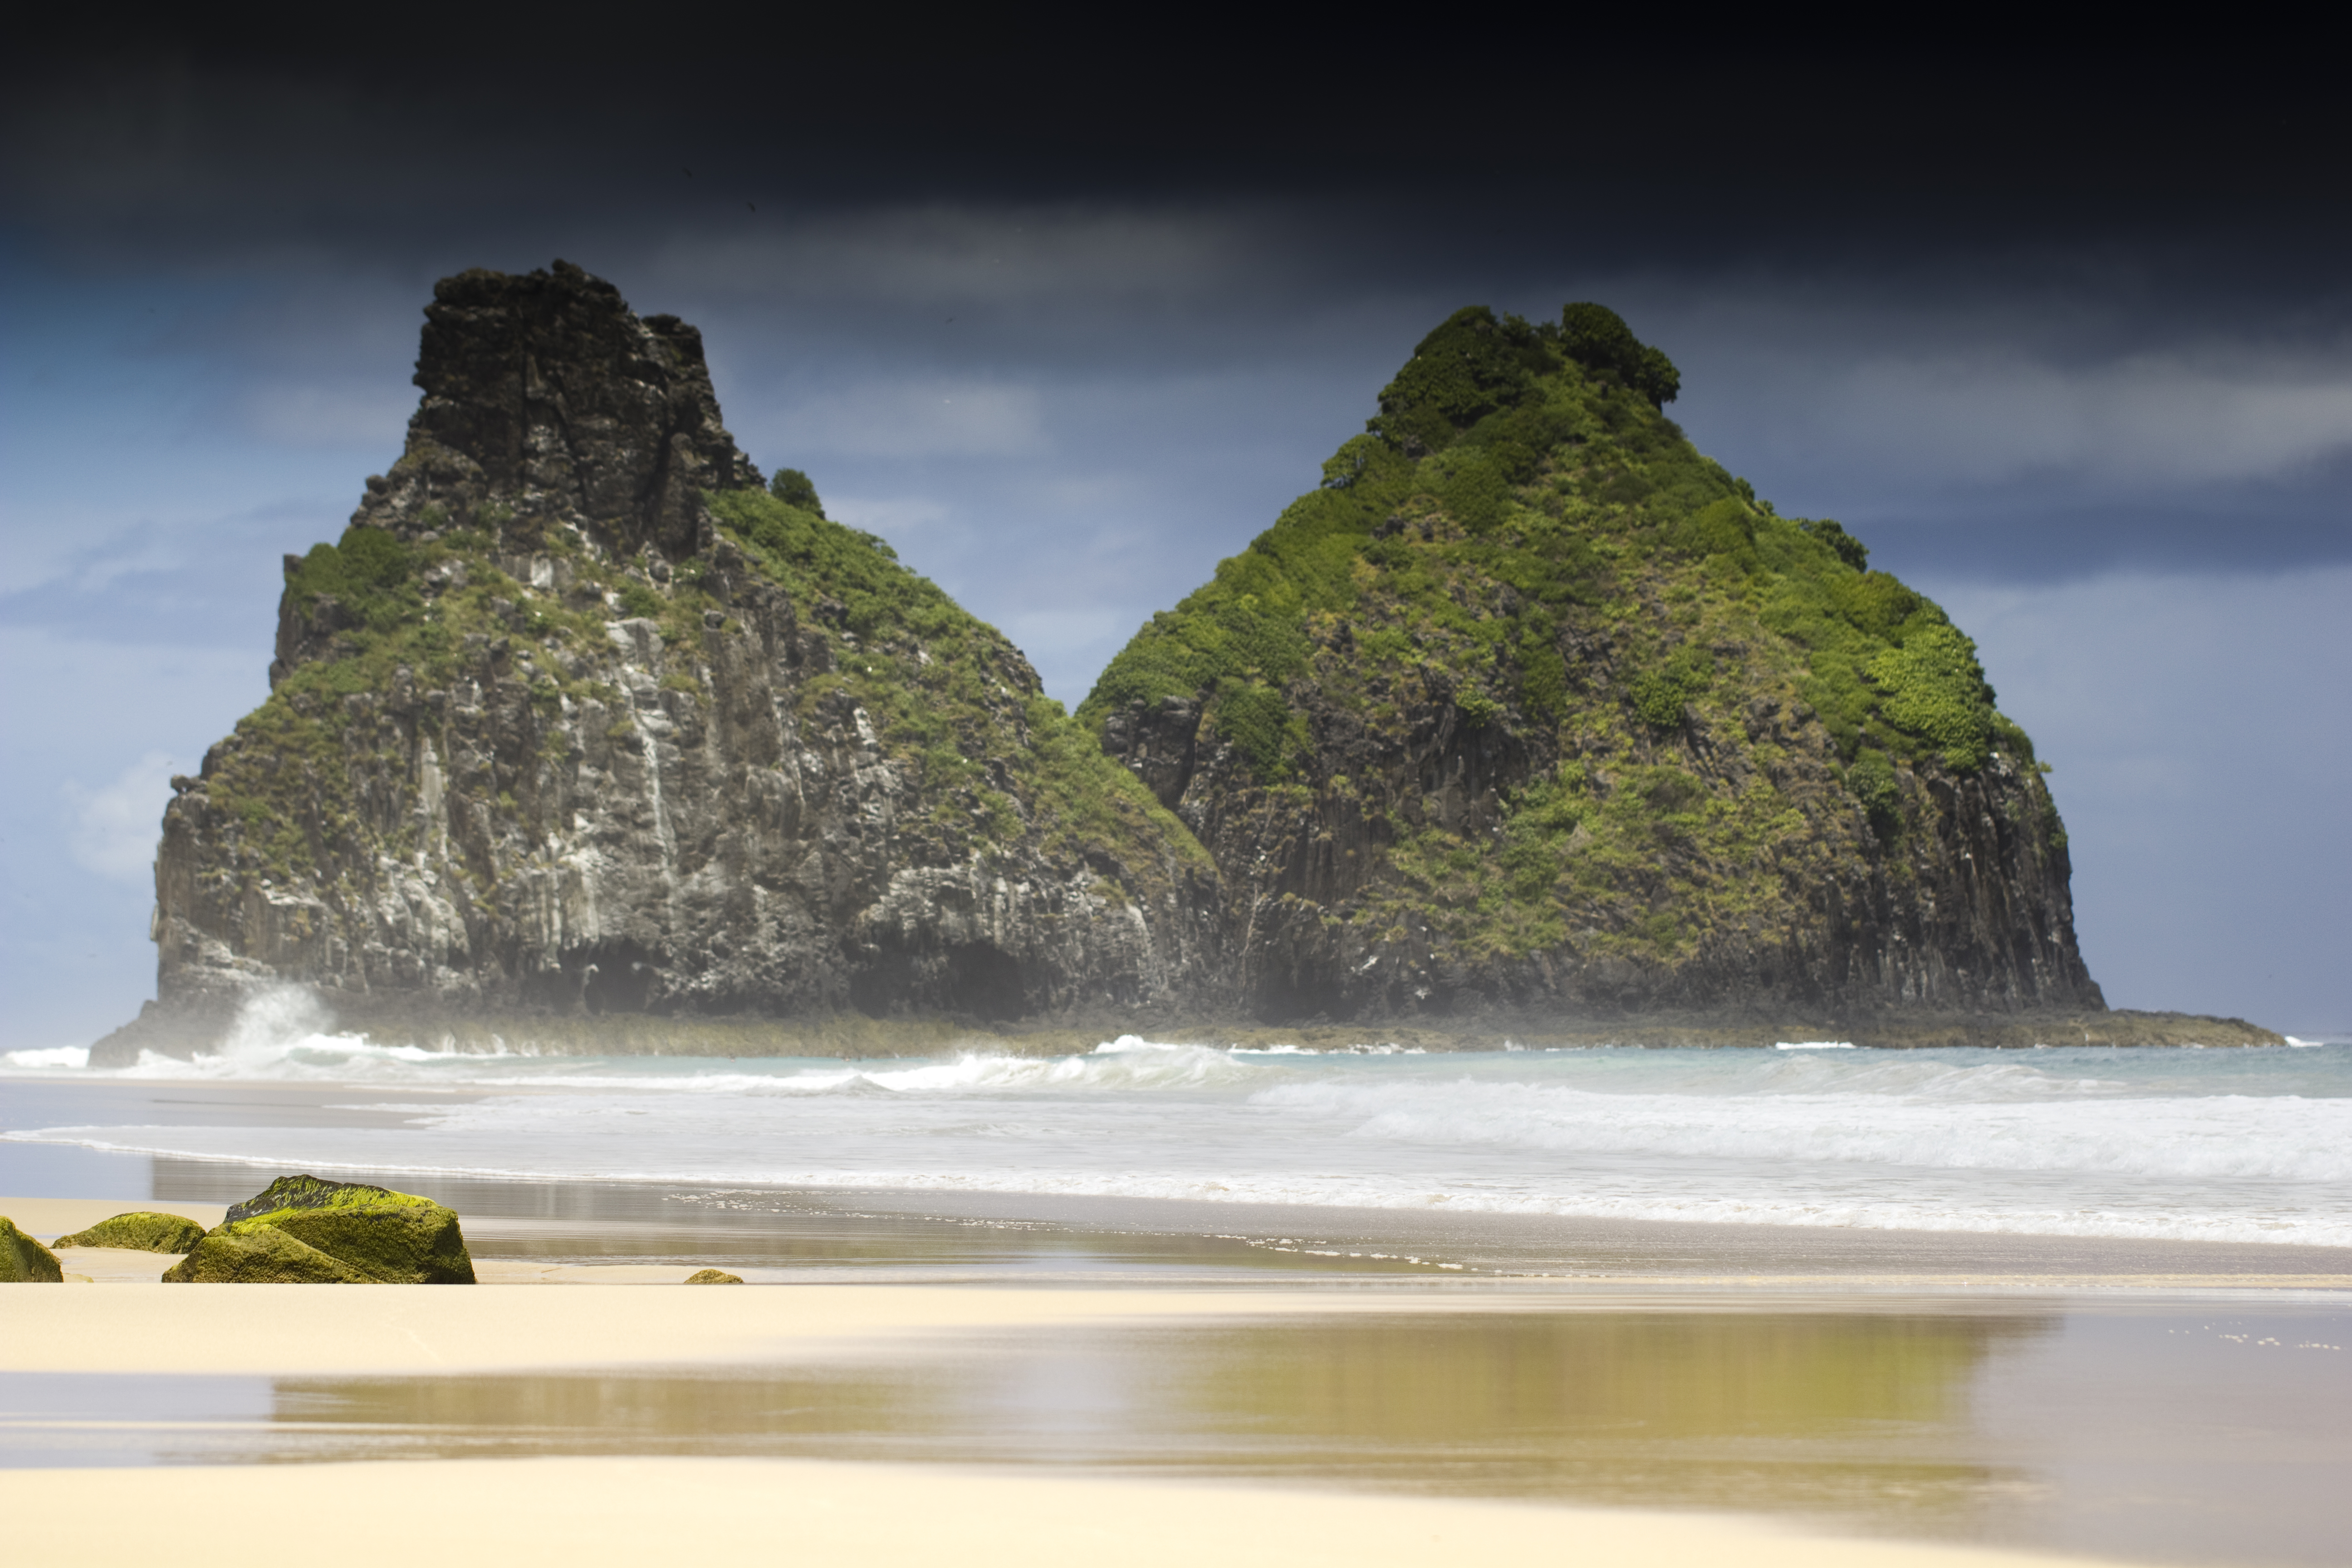
beach, sea, coast, water, rock, ocean, cloud, shore, wave, cliff, cove, tower, bay, island, stack, terrain, material, body of water, praia, cape, islet, fernandodenoronha, landform, doisirm os, faf debel m, cacimbadopadre, arquip logo, wind wave